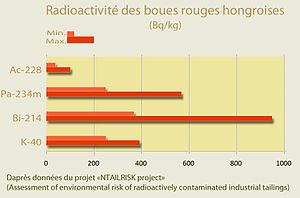
Graphique décrivant la radioactivité (radioactivité gamma, en Bq x kg-1) des boues rouges issues de l'extraction de l'aluminium à partir de la bauxite extraite en Hongrie (radioactivité minimale et maximale). Lors du process d'extraction de l'alumine, les radionucléides naturellement présents dans la bauxite sont concentrés dans le déchet métallurgique aluminier dit ""boue rouge"" qui peut donc être légèrement plus radioactif que le minerai
L’accident de l'usine d’aluminium d'Ajka est survenu à Ajka le 4 octobre 2010 en Hongrie.